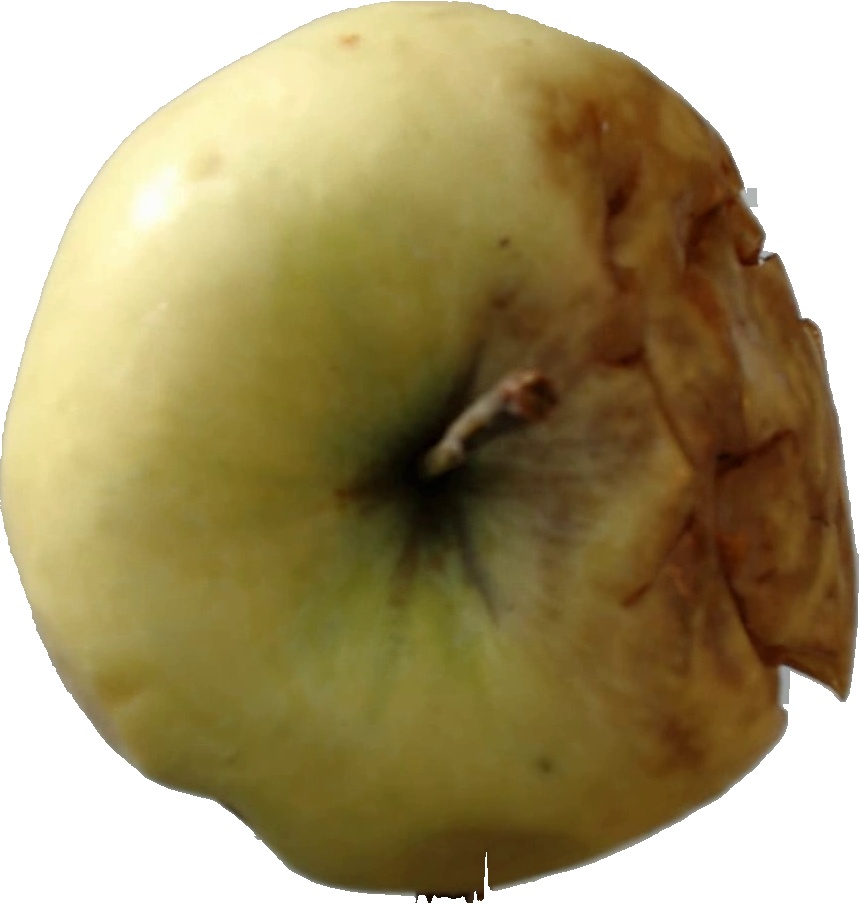
Label: apple_hit_1